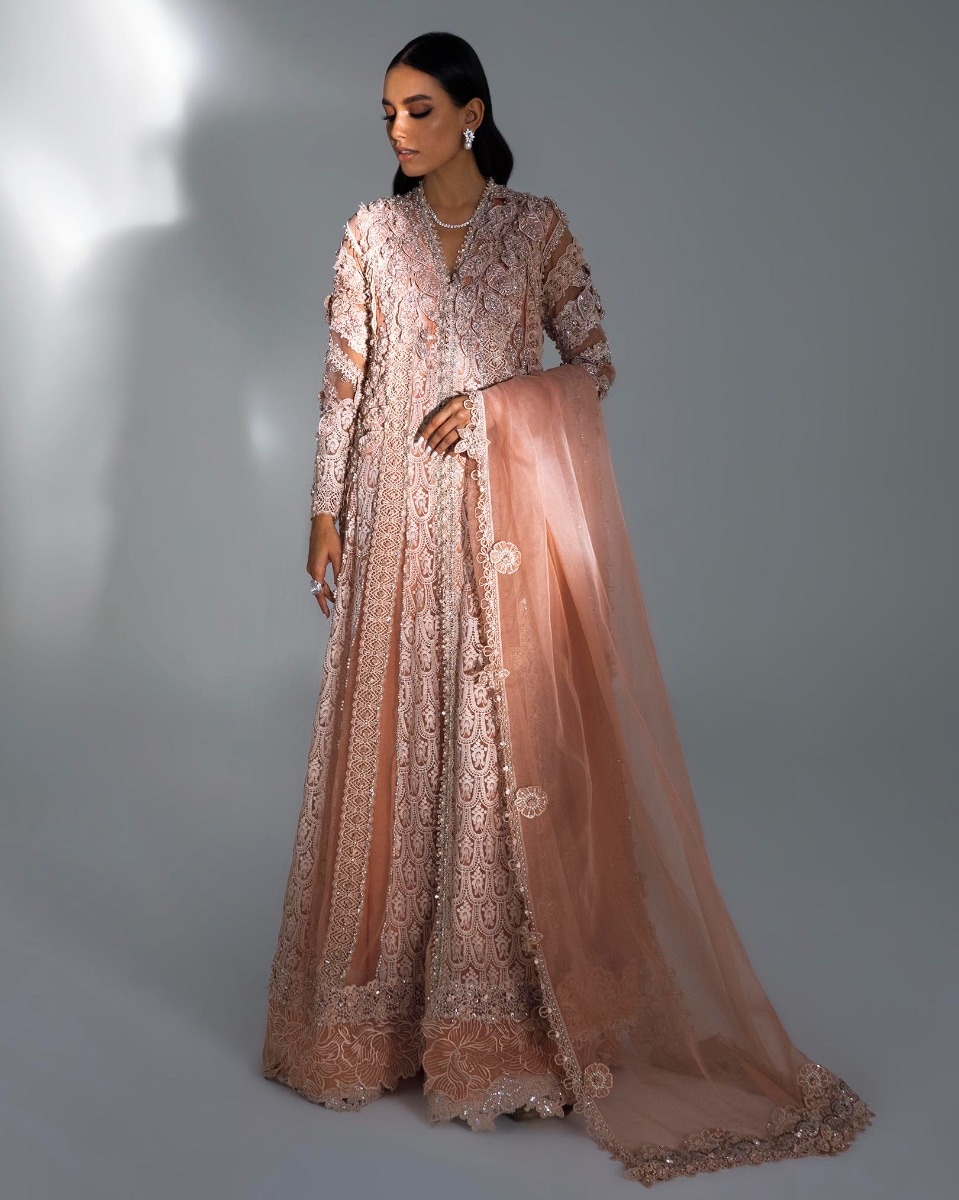
rose gold embroidered long sleeve anarkali